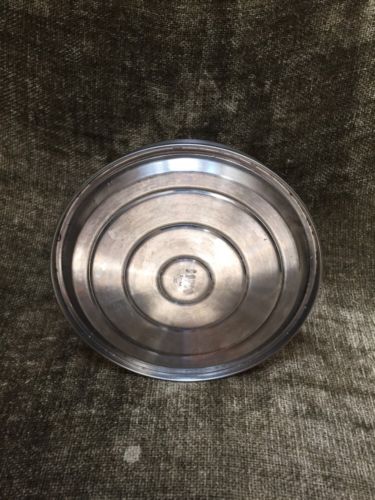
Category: kettle